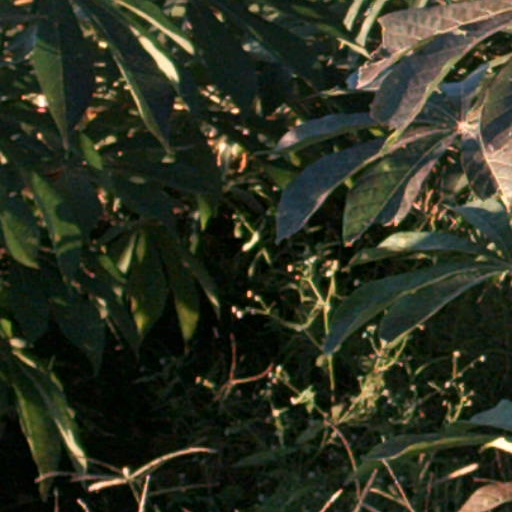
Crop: cassava